Barco oil concession

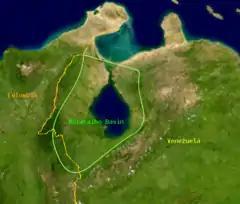
Maracaibo Basin. The Barco concession lies in the southwest portion within Colombia.

The oilfield lies in the Norte de Santander department, in the east of the country, in the Catatumbo River basin. The oilfield is part of the Maracaibo Basin, which spans Colombia and Venezuela. To the west it is bounded by the Santander Massif and the Sierra de Perija, parts of the Cordillera Oriental, a northern extension of the Andes. To the south and southeast, it is bounded by the Mérida Andes, and to the east, by the Venezuelan border. The Venezuelan part of the oilfield has produced several billion barrels of oil. By 2007 the different fields in the Catatumbo sub-basin had produced more than 800 million barrels of oil. The Barco concession is estimated to have held between 250 and 300 million barrels.